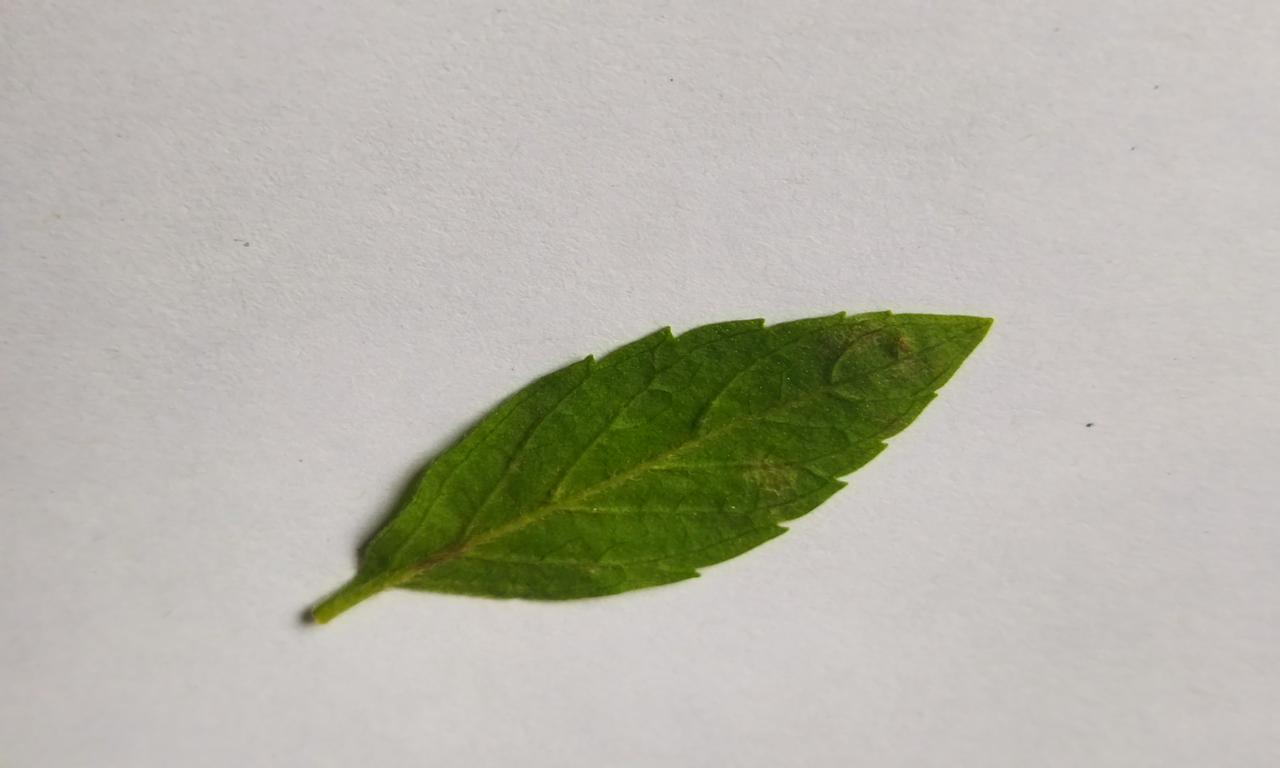
Label: Fresh